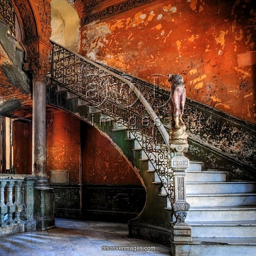
it may be vein but i 've always wanted to walk down stairs to the aisle